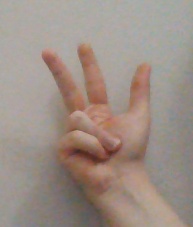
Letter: al